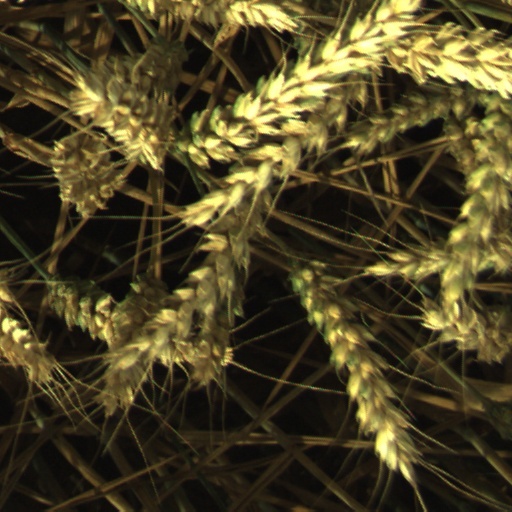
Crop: wheat